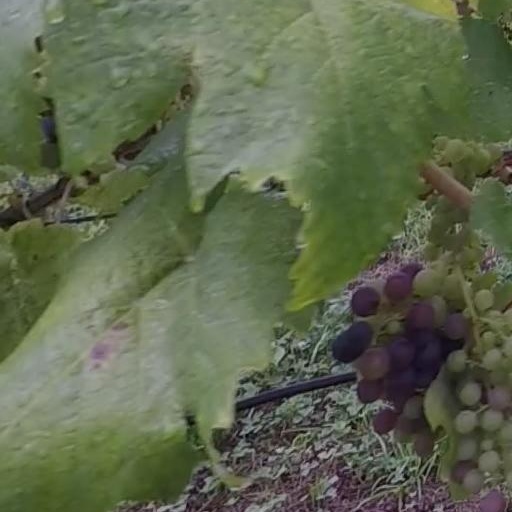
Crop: grape